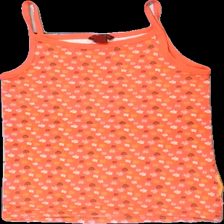
View: front
Type: Tank top
Category: Children
Brand: Logg (H&M)
Colors: Orange, Pink, Brown, Multicolor
Material: 100% cotton
Pattern: Floral print
Cut: Regular
Size: 158
Season: Summer
Damage location: middle center
Price range: 50-100
Recommended usage: Reuse
Description: blommigt linne